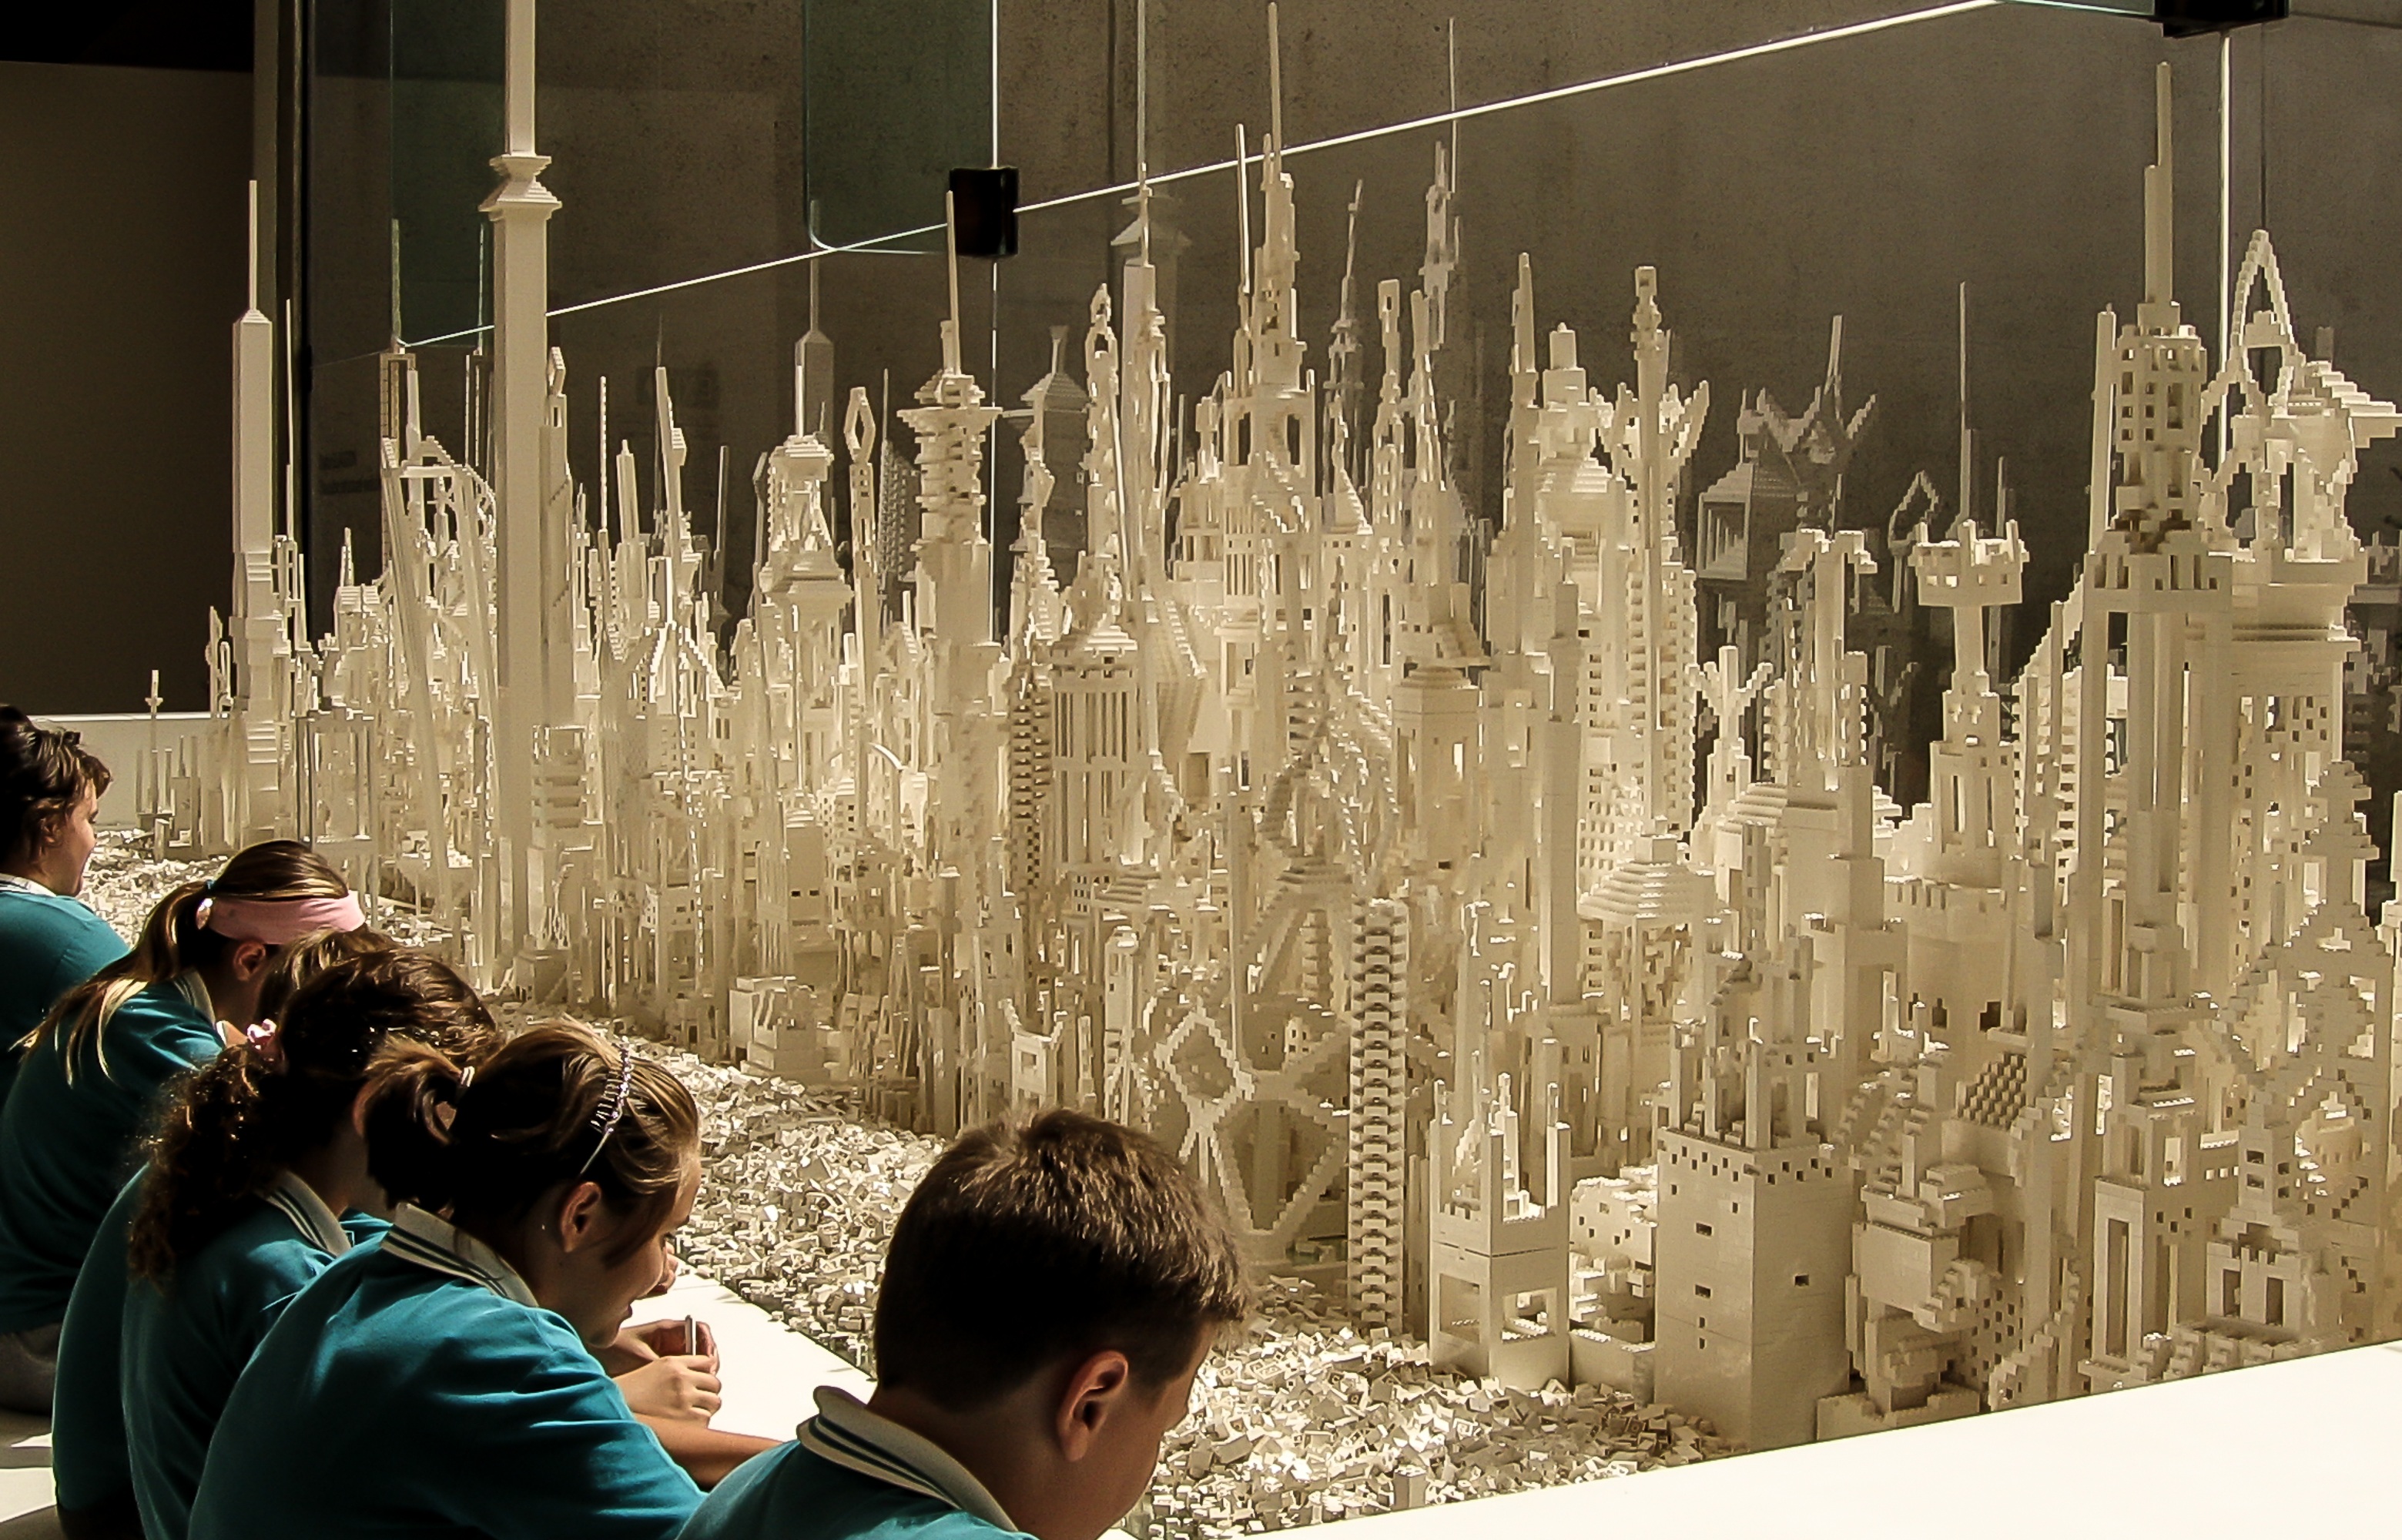
white, building, project, art, children, fun, creativity, photograph, lego, gallery, school, image, learning, imagination, models